Your Mama Don't Dance

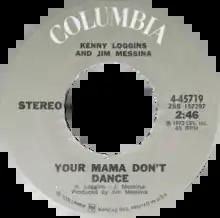
Side A of the US single

"Your Mama Don't Dance" is a hit 1972 song by the rock duo Loggins and Messina. Released on their self-titled album "Loggins and Messina", it reached number four on the "Billboard" pop chart and number 19 on the "Billboard" Easy Listening Chart as a single in early 1973.